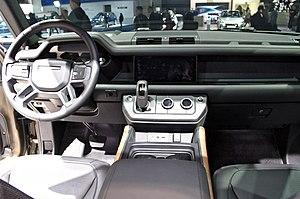
Le Defender II est un véhicule tout-terrain produit par le constructeur automobile britannique Land Rover à partir de début 2020 aux États-Unis et commercialisé en Europe à partir de fin 2020. Le nouveau Defender est la seconde génération de Land Rover Defender, véhicule tout-terrain produit de 1983 à 2016.